Arcology

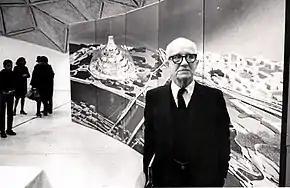
Buckminster Fuller with a drawing of his domed city proposal

Buckminster Fuller proposed the Old Man River's City project, a domed city with a capacity of 125,000, as a solution to the housing problems in East St. Louis, Illinois.